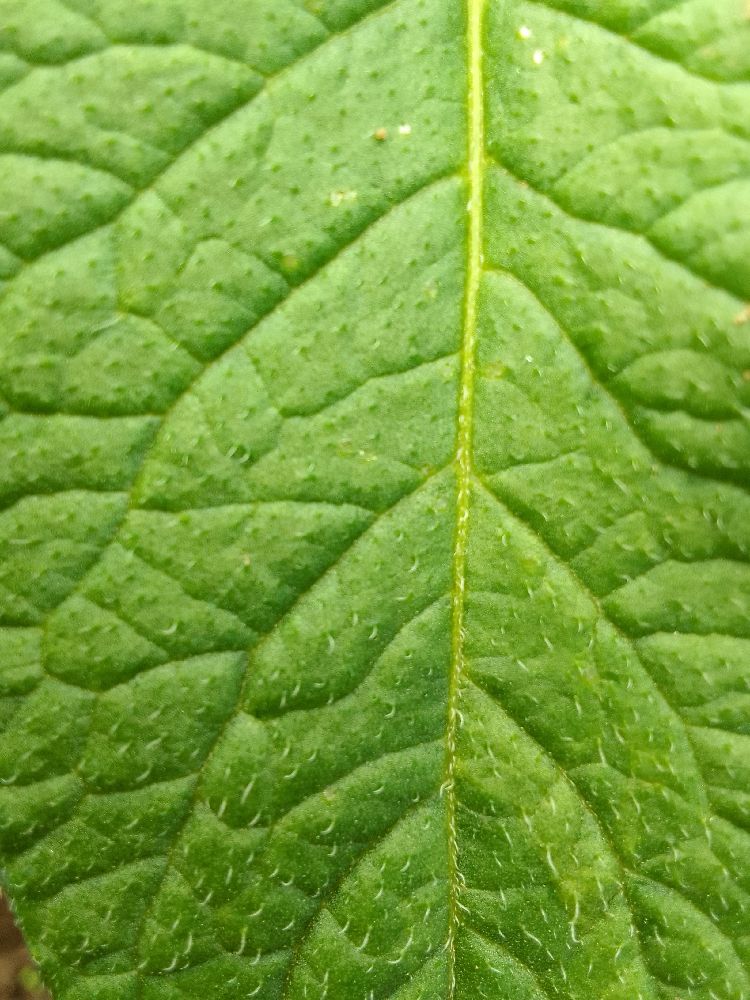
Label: Healthy